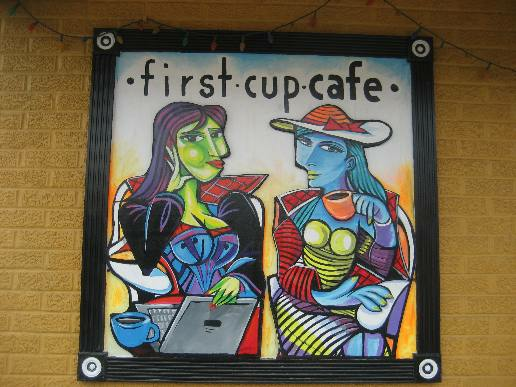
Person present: No